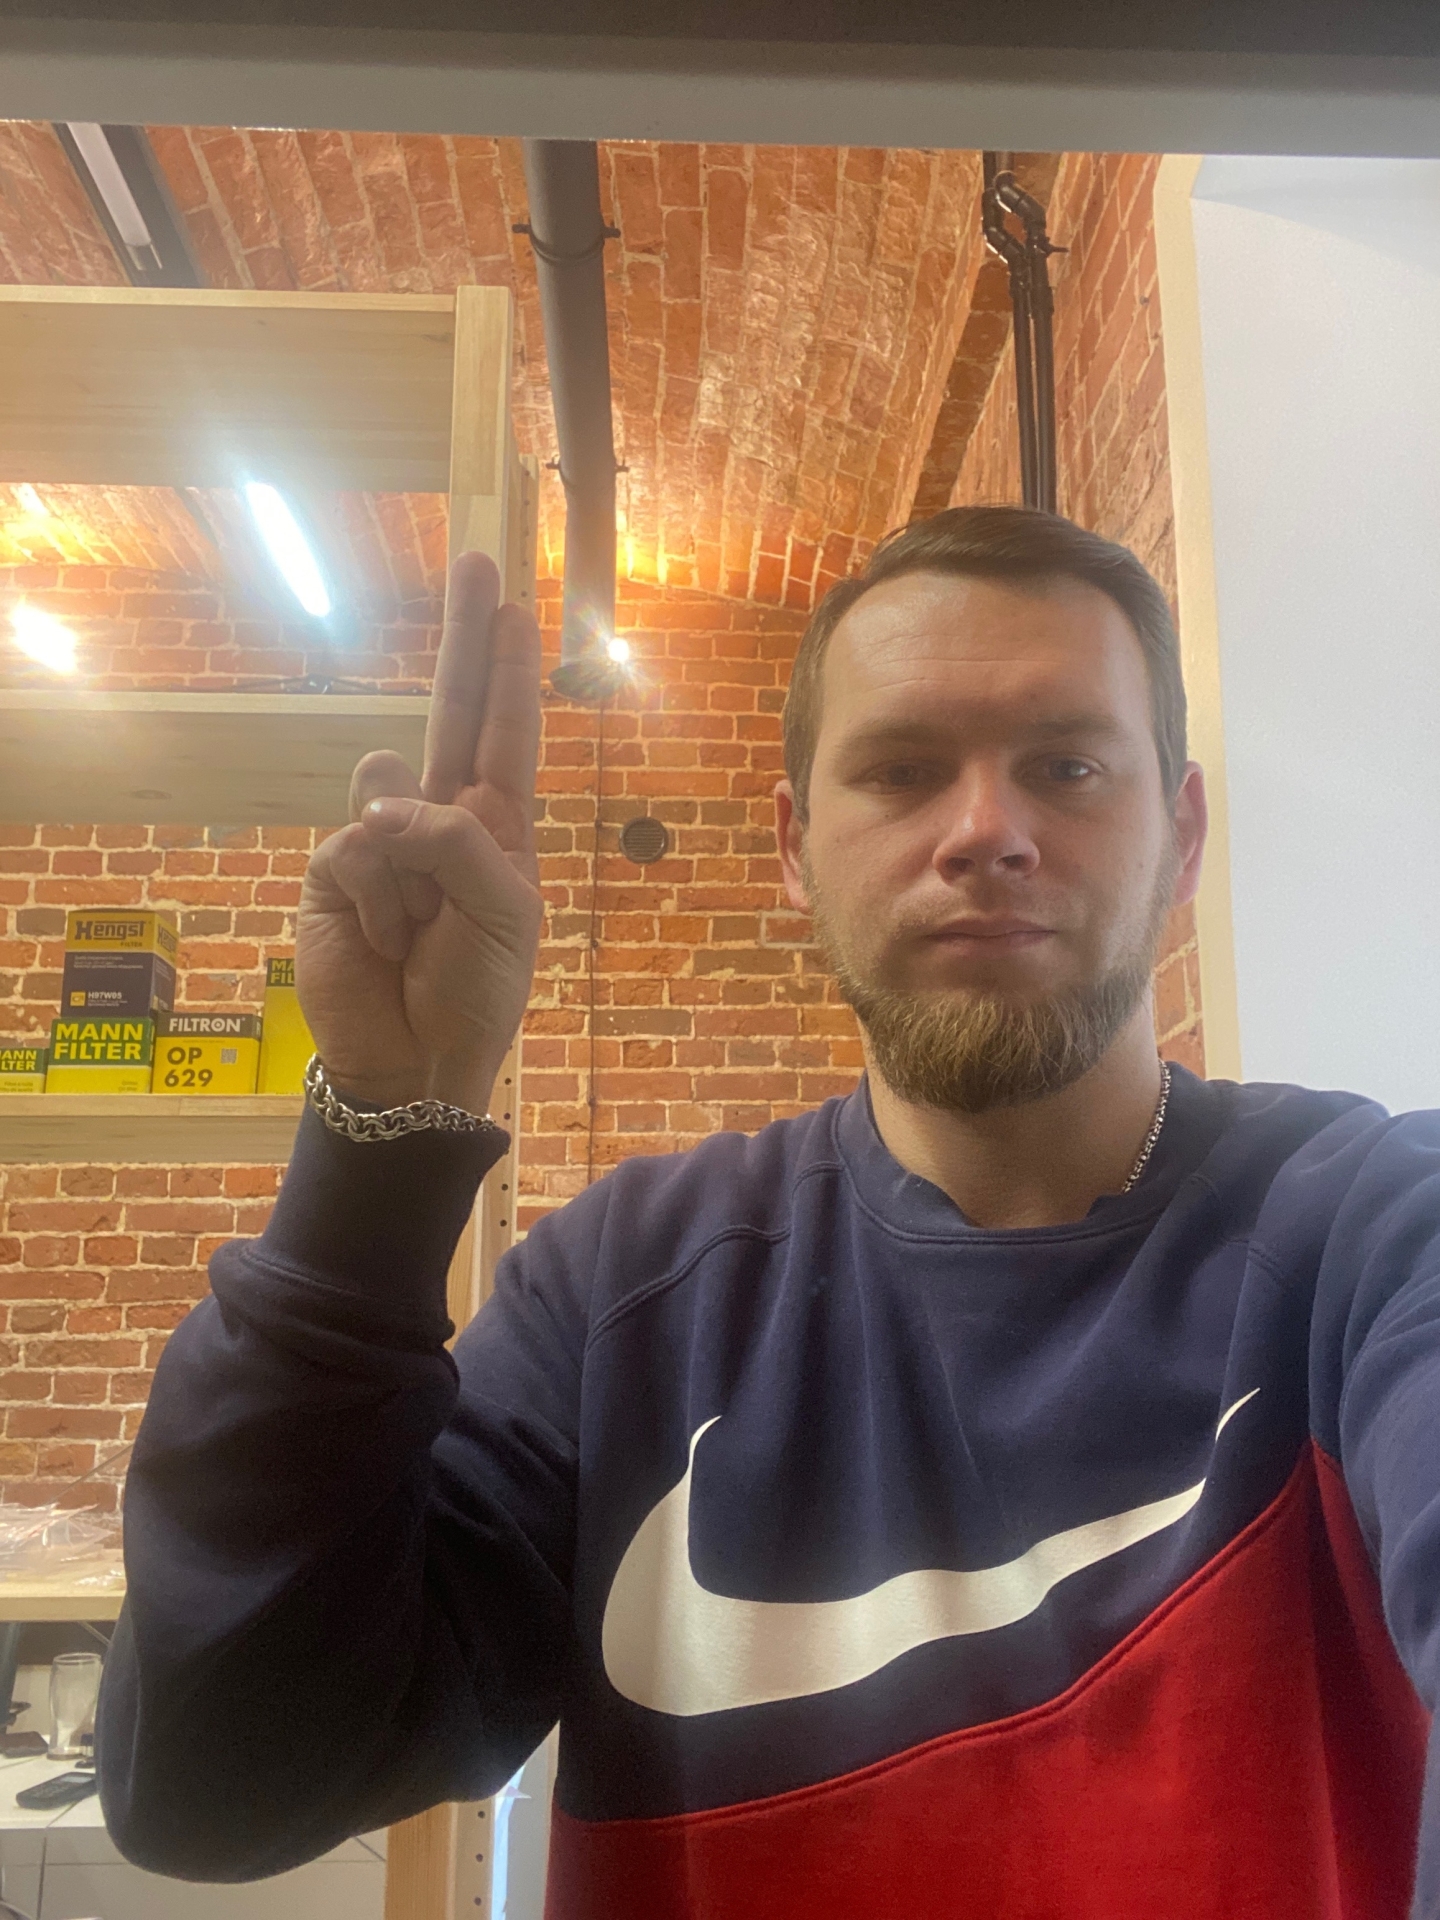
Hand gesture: two_up